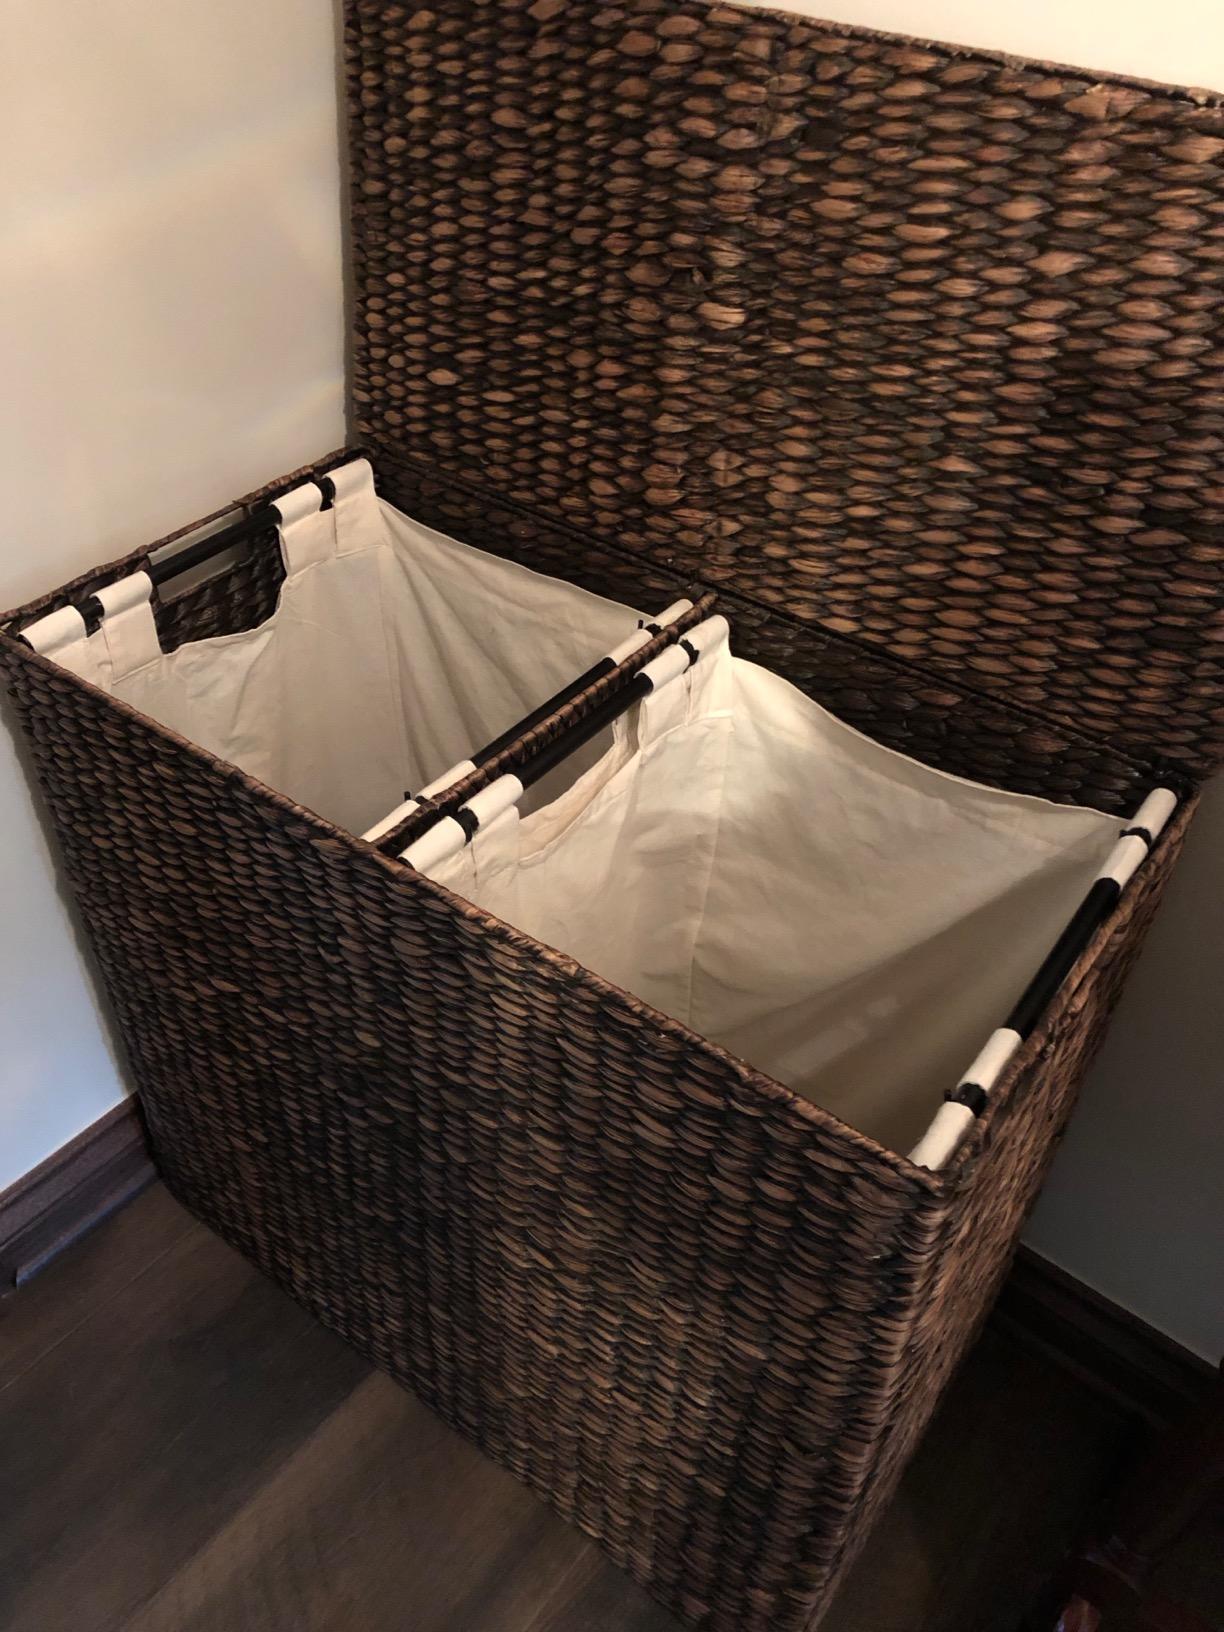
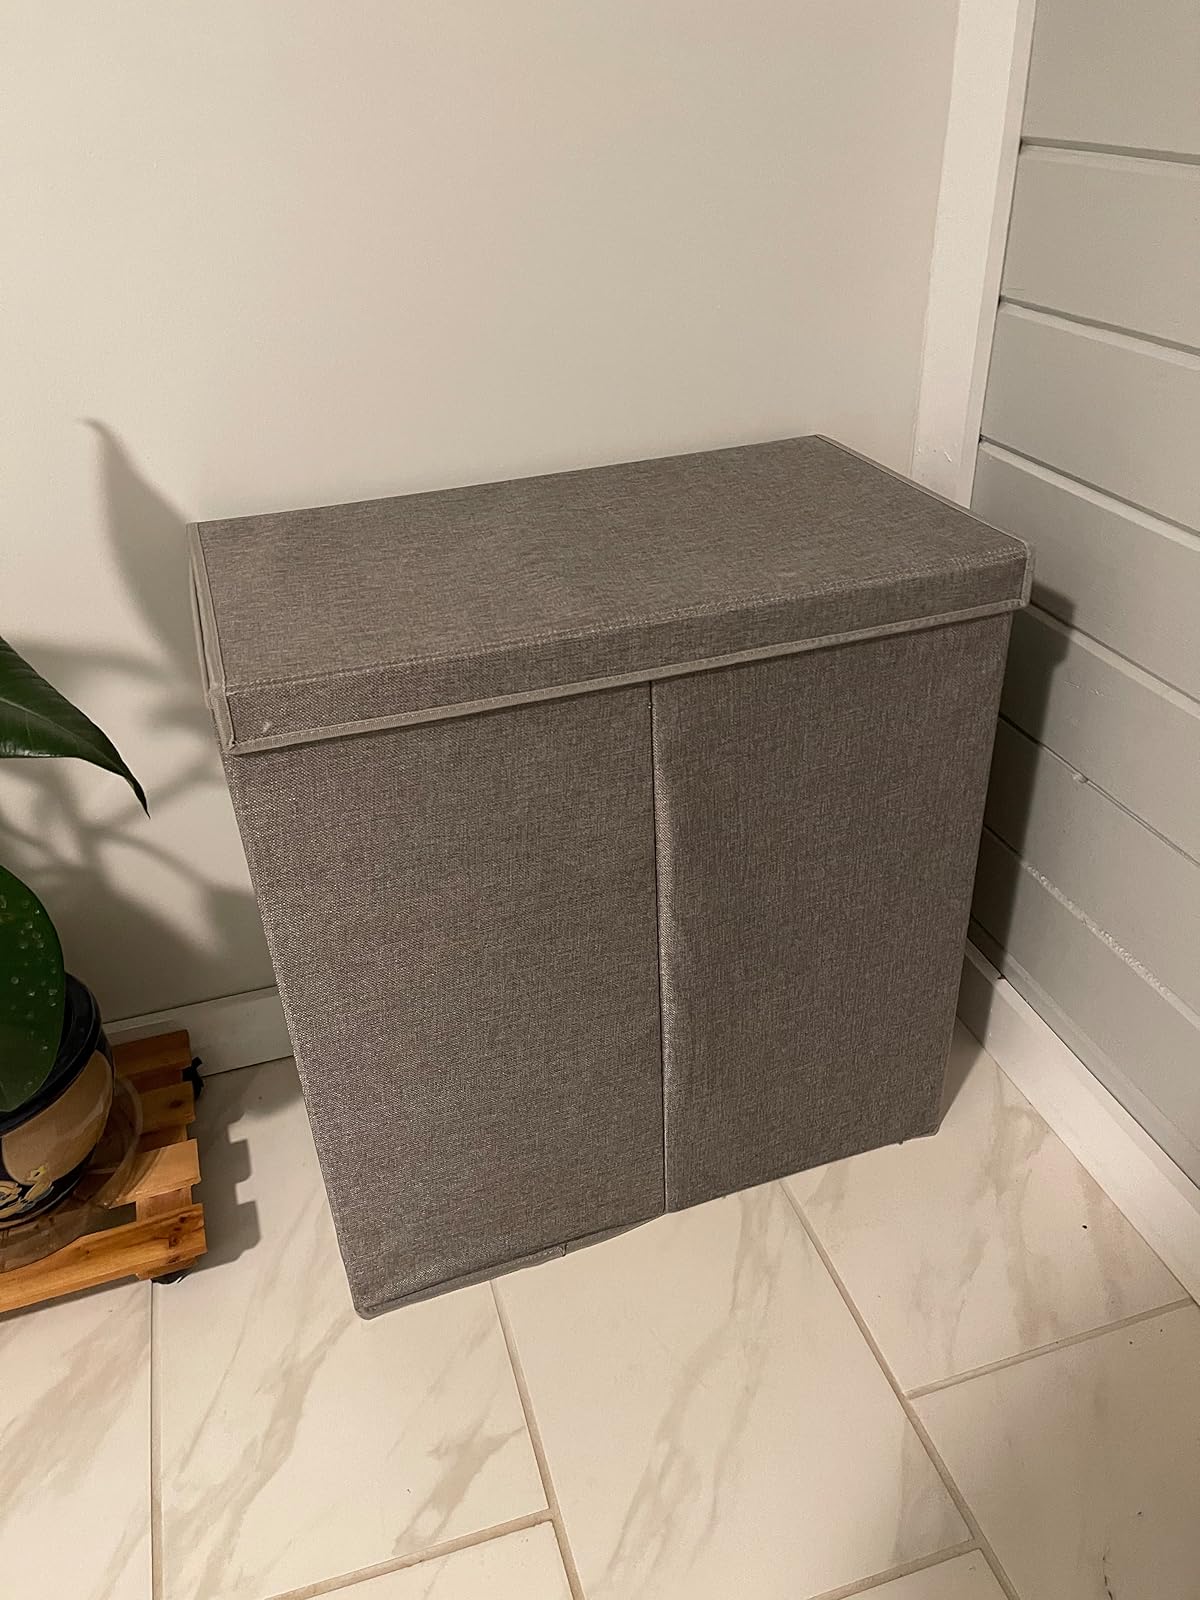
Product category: items_hamper
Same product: no